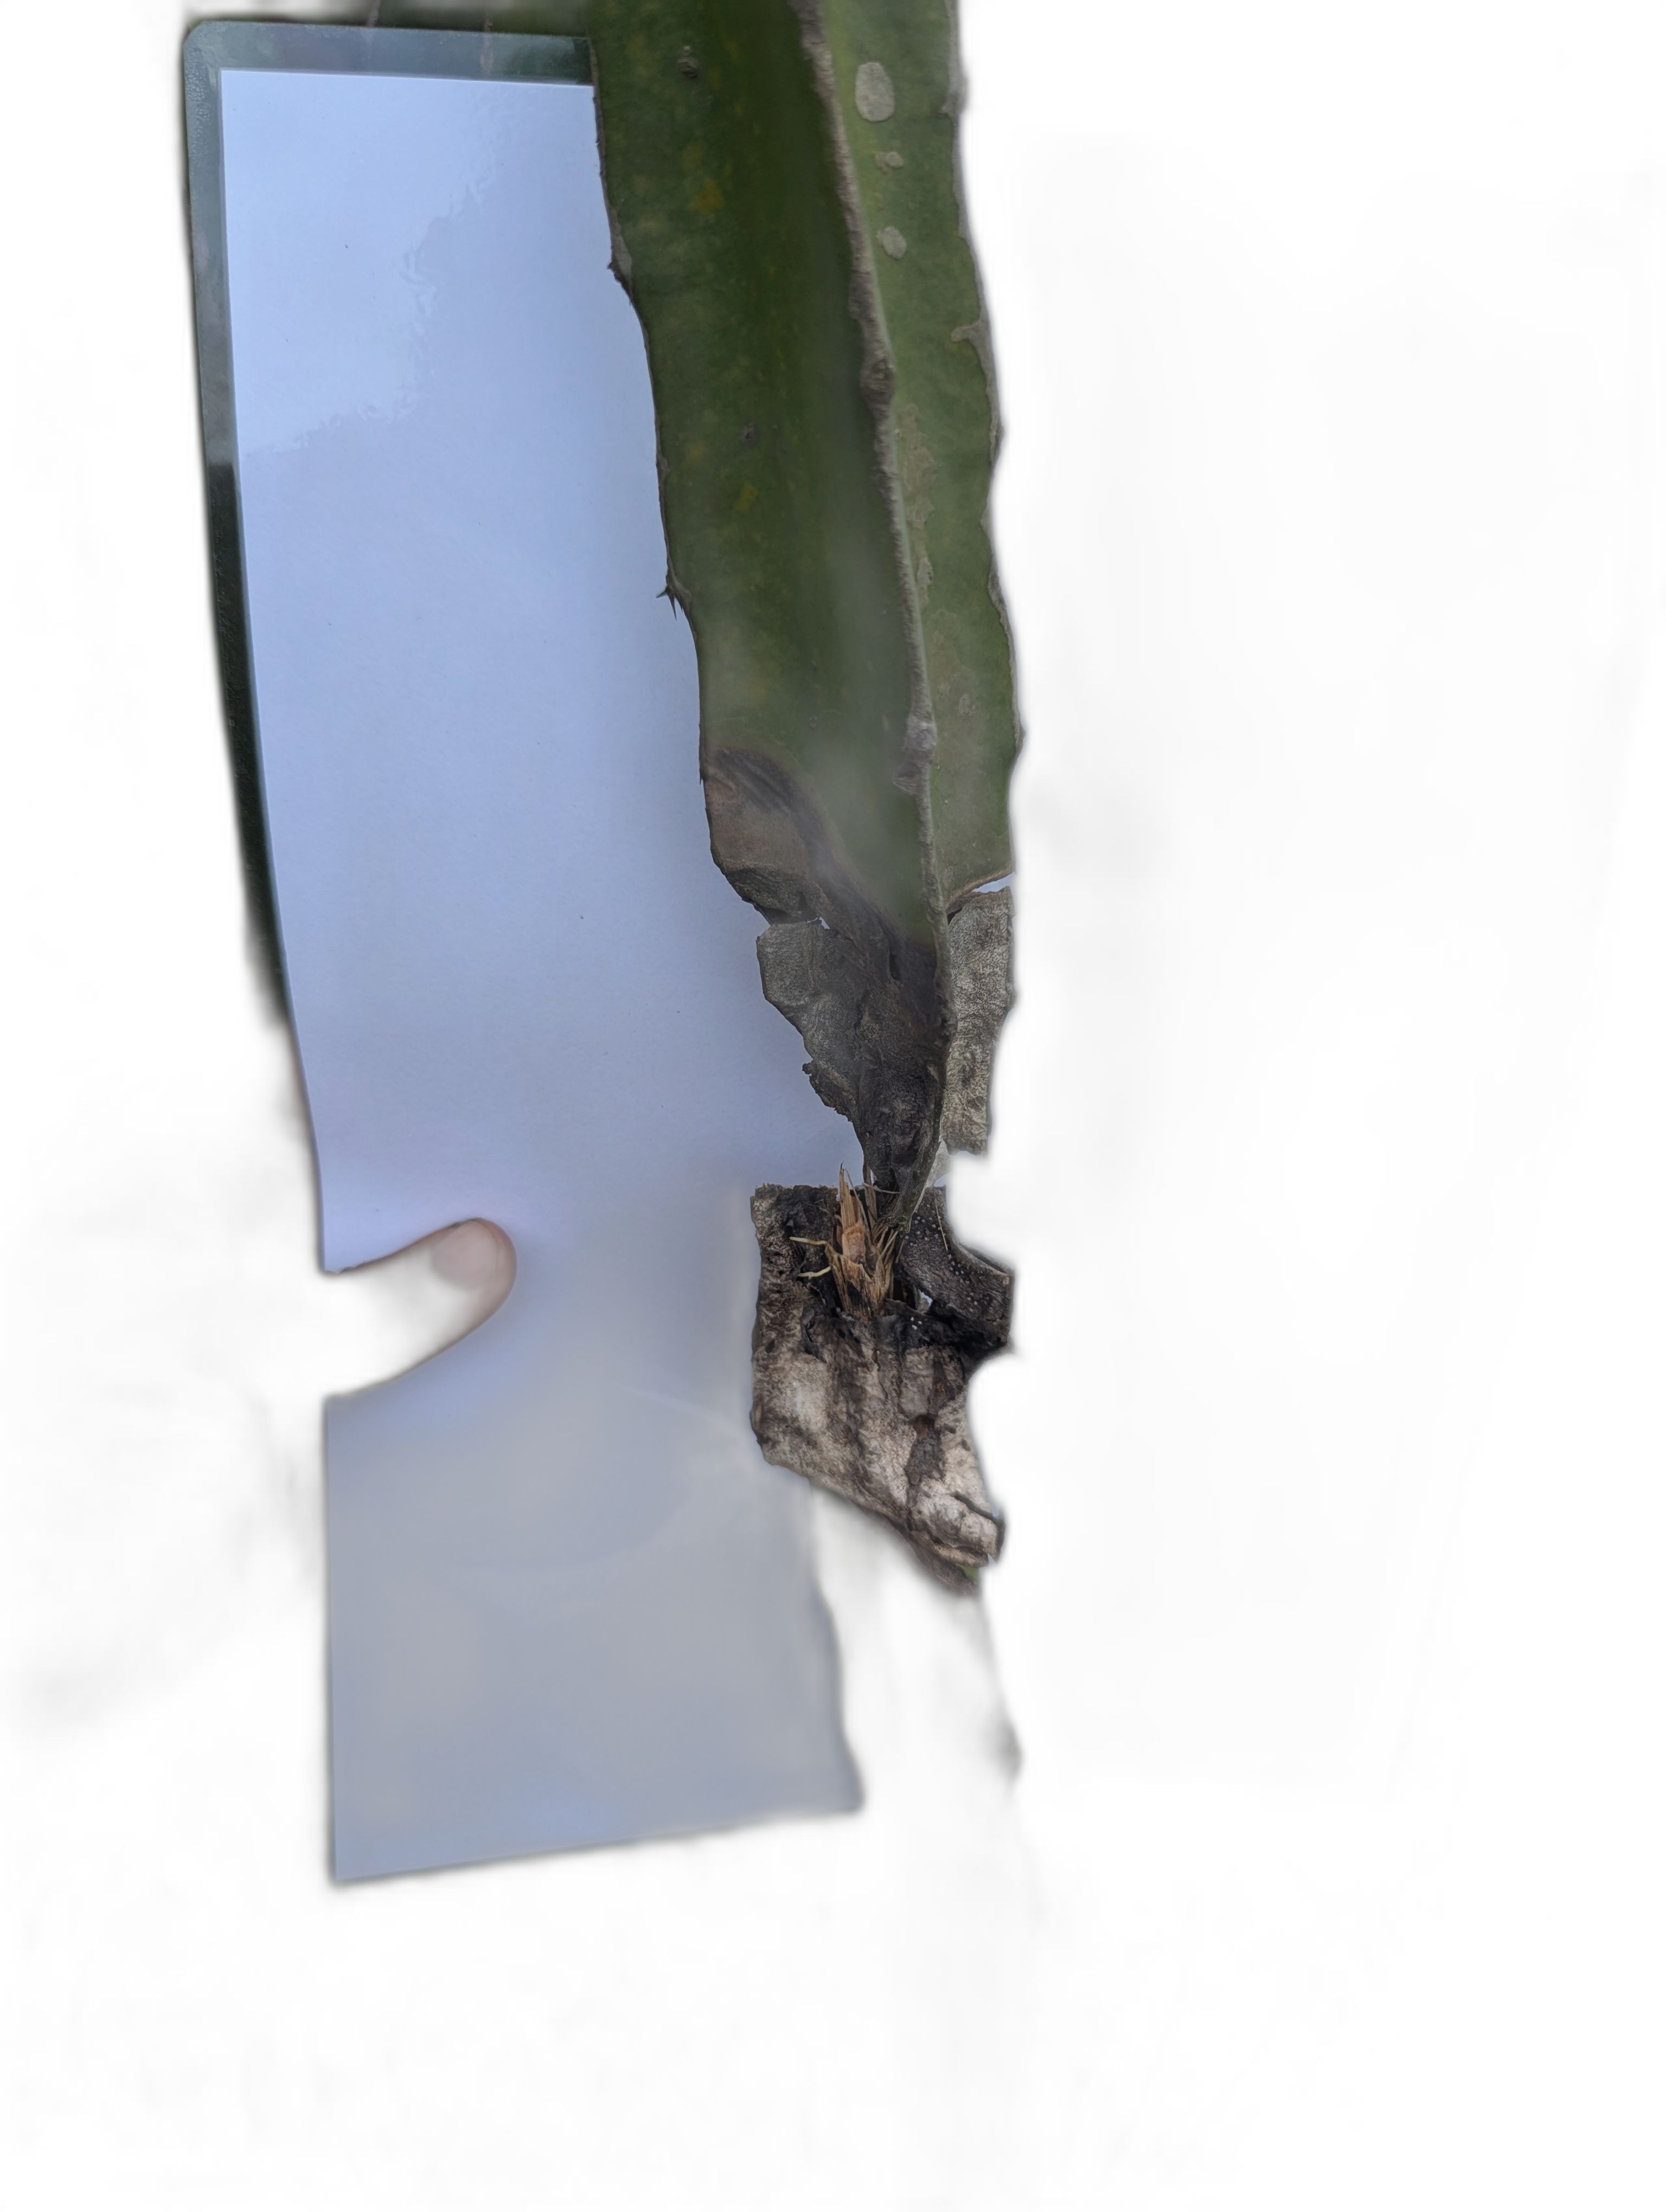
Label: Bad leaf